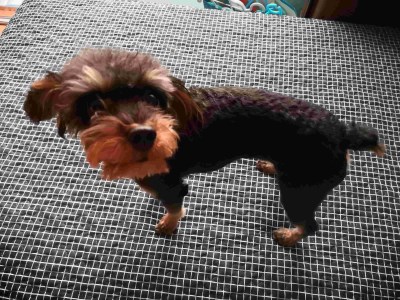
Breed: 2342-n000102-miniature_schnauzer